Parasteatoda tepidariorum

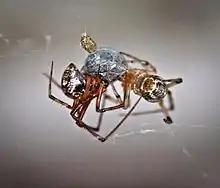
American house spider (Parasteatoda tepidariorum) male and female sharing a meal

A male and female often share the same web for long periods, and several females often build their webs in close proximity. However, females will sometimes fight when they encounter each other.